Rentapia flavomaculata

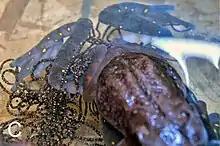
"Rentapia flavomaculata" showing oviposition of clutch as strings

As of November 2021, this species has not been included in the IUCN Red List of Threatened Species. In 2014, "Rentapia hosii", which then included what now is "Rentapia flavomaculata", was considered of "least concern".